Konrád Burchard-Bélaváry

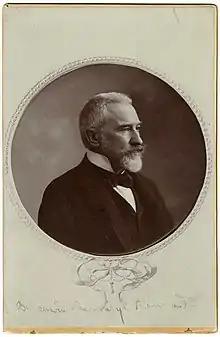

Konrád Burchard-Bélaváry (1837–1916), was a Hungarian Business magnate and diplomat.